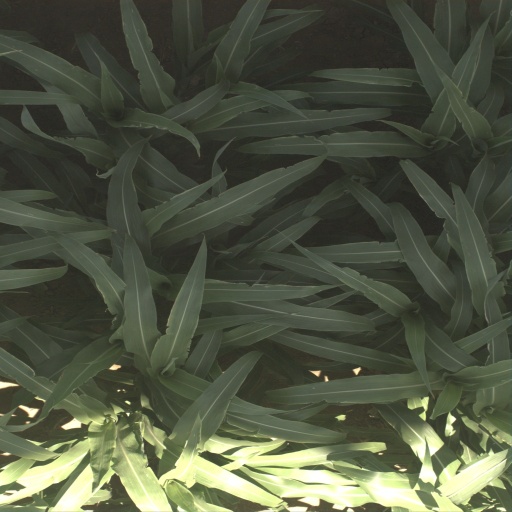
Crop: sorghum